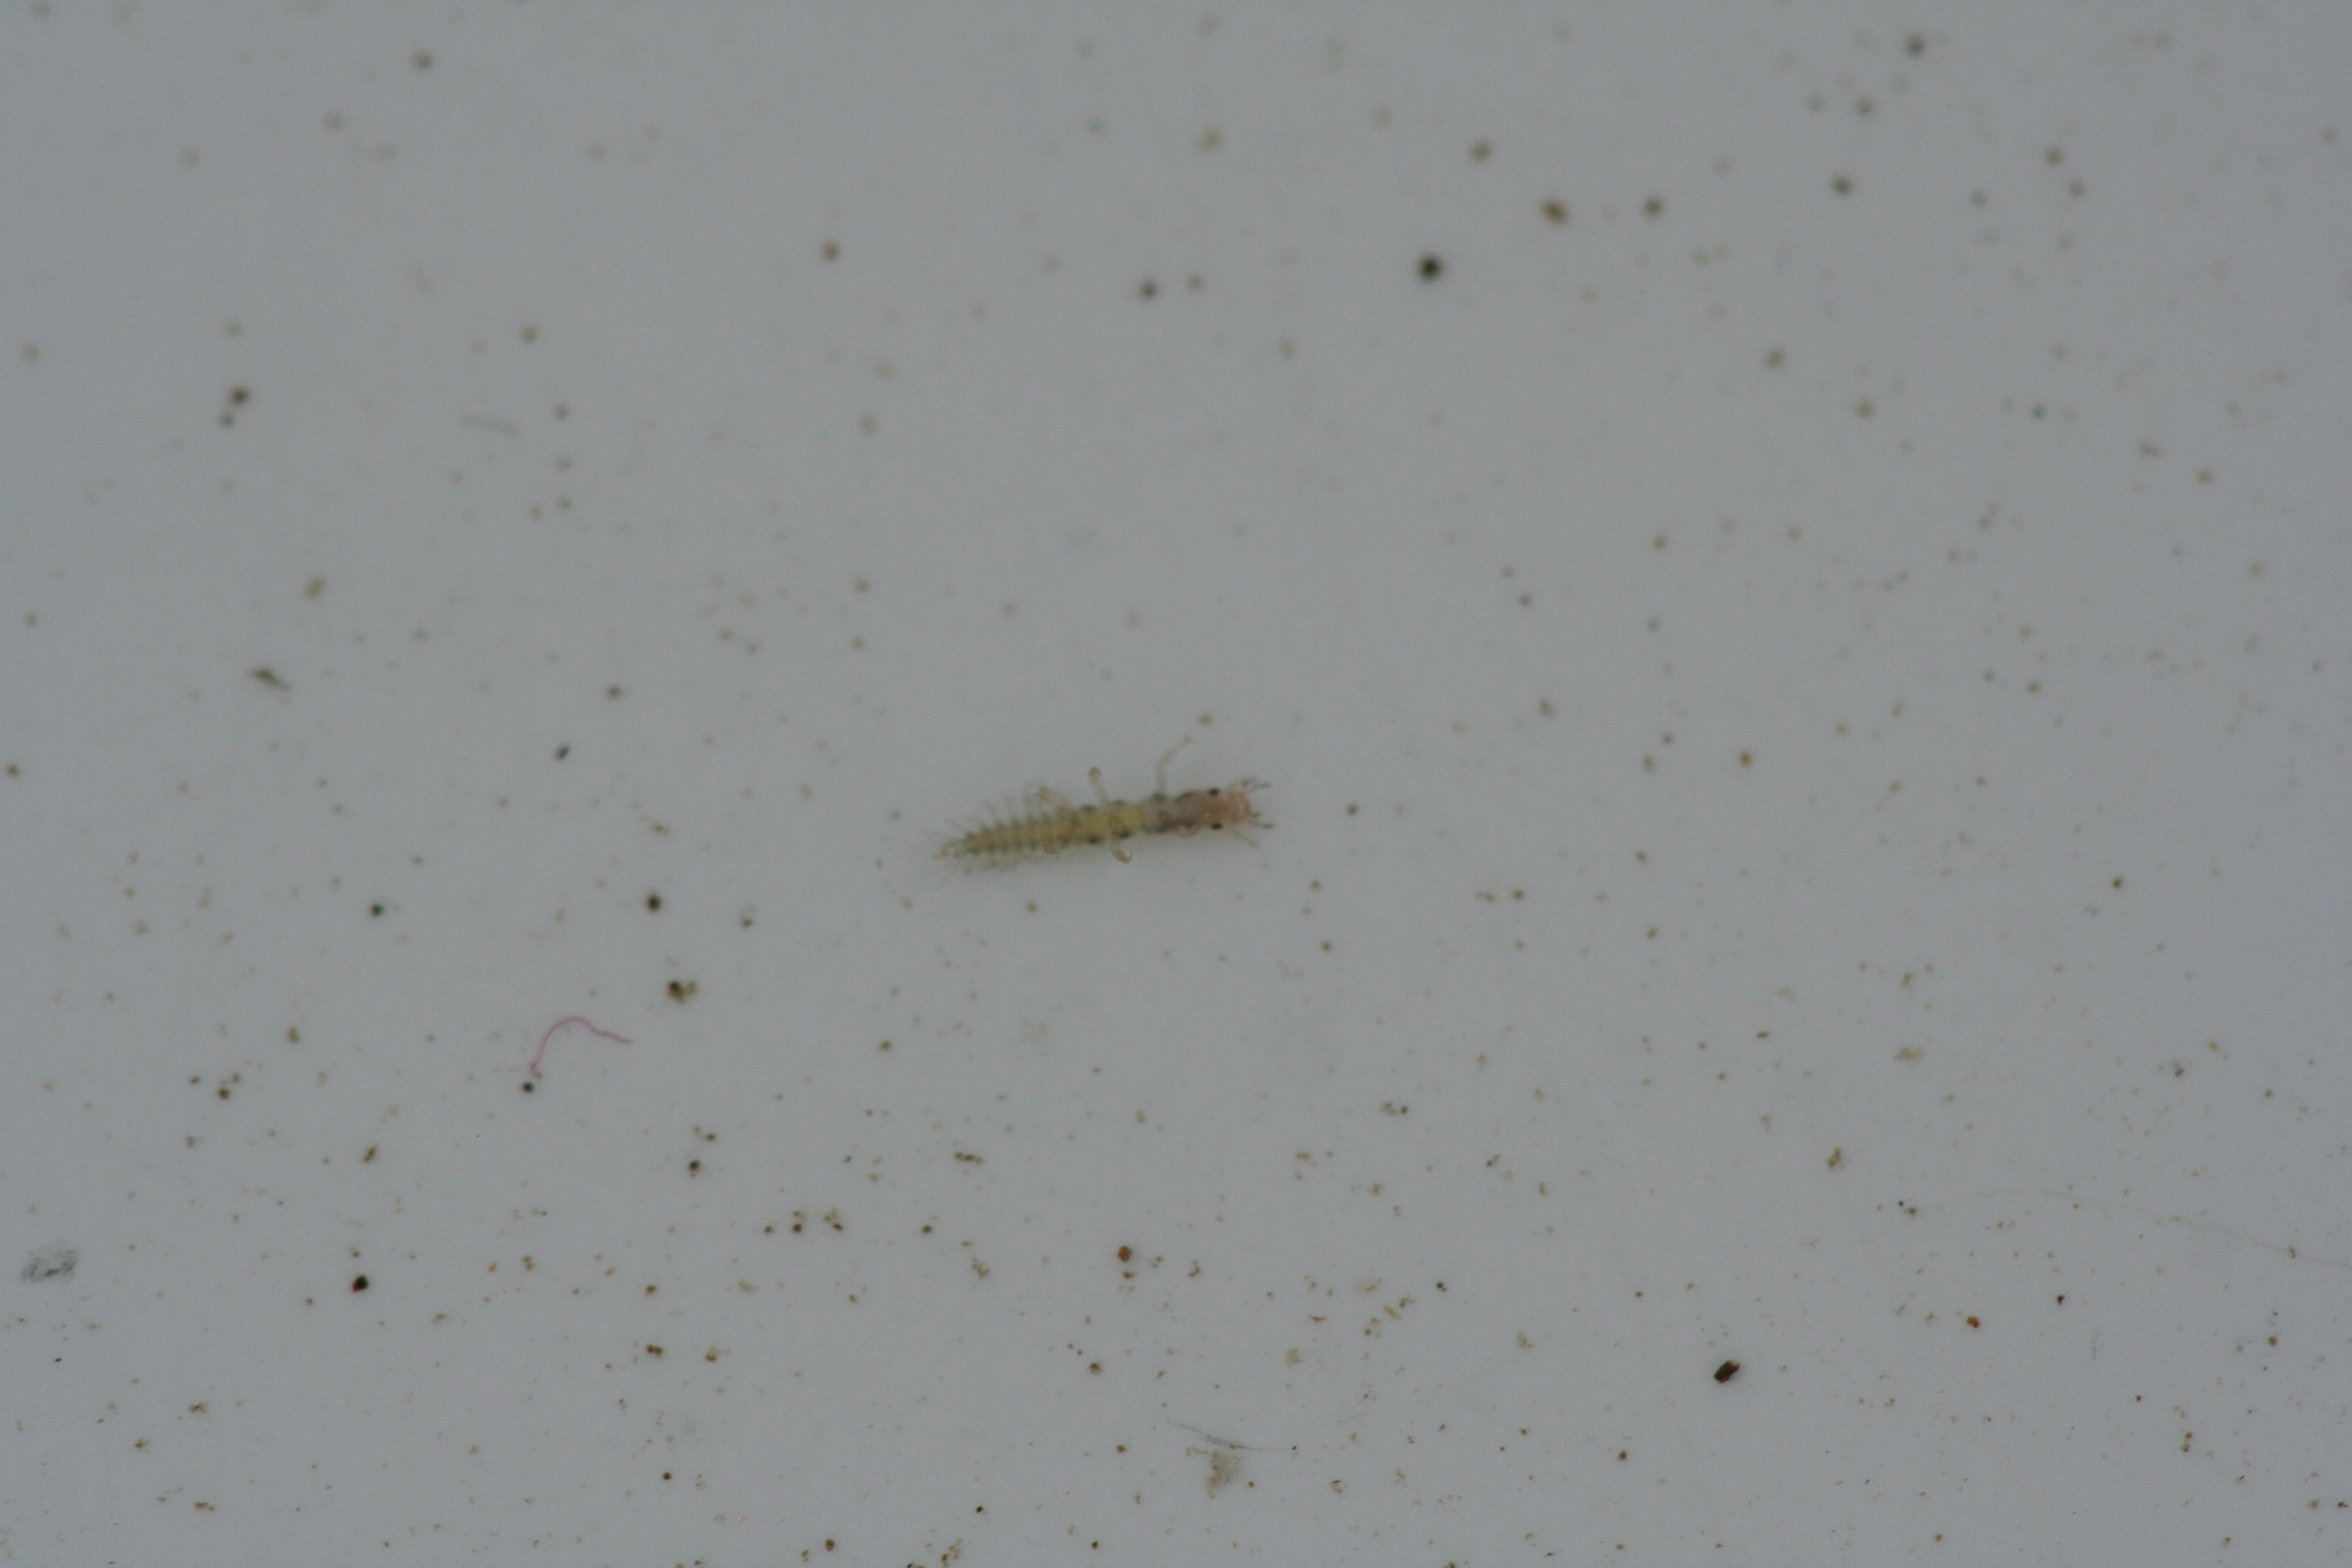
Macroinvertebrate group: bugs_and_beetles